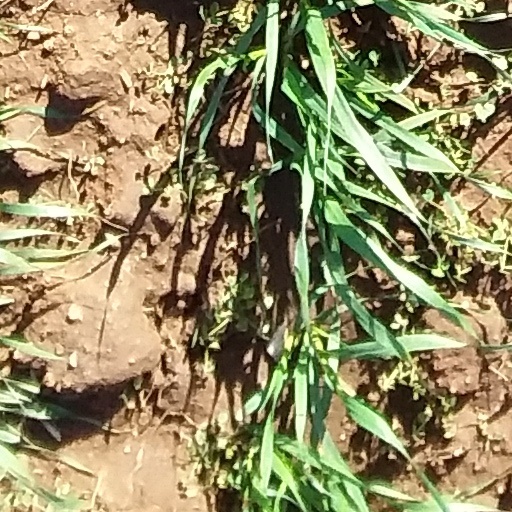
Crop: wheat